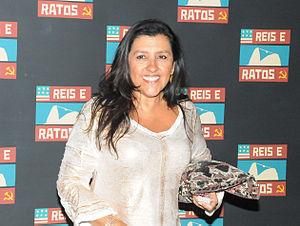
Regina Maria Barreto Casé, née dans le quartier de Botafogo, à Rio de Janeiro le 25 février 1954, est une actrice, animatrice de télévision et réalisatrice brésilienne.